Interlingue grammar

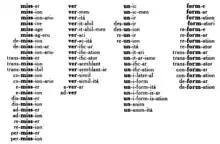
An example of derivation from the magazine Cosmoglotta.

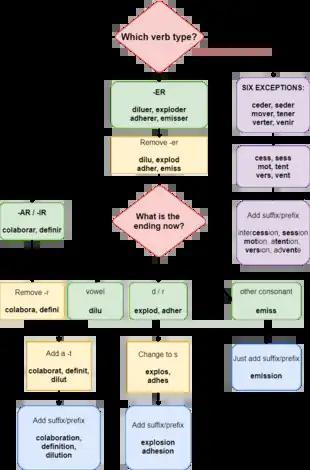
Flowchart demonstrating derivation of nouns from verbs using de Wahl's rule.

The application of de Wahl's rule to verbs, and the usage of numerous suffixes and prefixes, was created to resolve irregularities that had plagued creators of language projects before Occidental, who were forced to make the choice between regularity and unnatural forms, or irregularity and natural forms. The prevailing view before its application was that natural forms needed to be sacrificed for the sake of regularity, while those that opted for naturalism were forced to admit numerous irregularities when doing so (Idiom Neutral for example had a list of 81 verbs with special radicals used when forming derivatives), a paradox summed up by Louis Couturat in 1903 as follows: